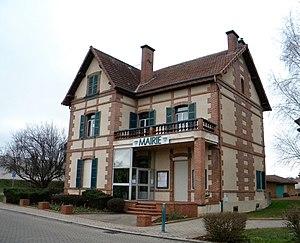
Briennon, mairie
Briennon est une commune française située dans le département de la Loire en région Auvergne-Rhône-Alpes.